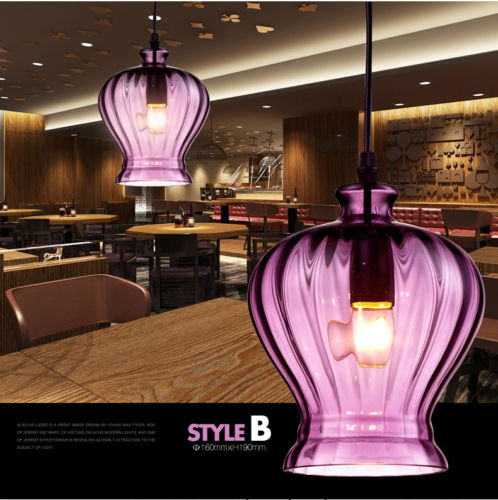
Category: lamp